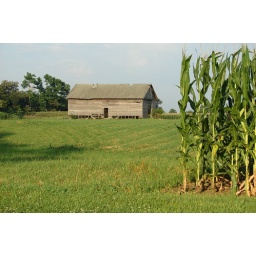
This stand of corn flatters this red barn in western Illinois.